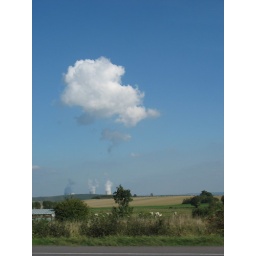
Nuclear power plant in the distance seems to have created a single white cloud in the blue sky.